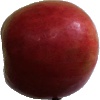
Label: Apple Crimson Snow 1